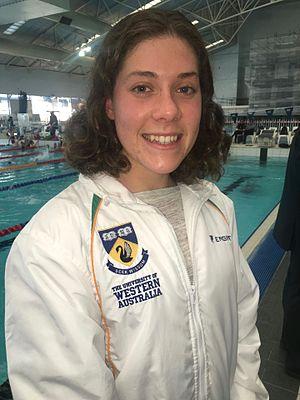
Tamsin Cook est une nageuse australienne née le 25 décembre 1998 au Cap. Elle remporte la médaille d'argent du relais 4 × 200 mètres nage libre aux Jeux olympiques d'été de 2016 à Rio de Janeiro avec Leah Neale, Emma McKeon et Bronte Barratt.